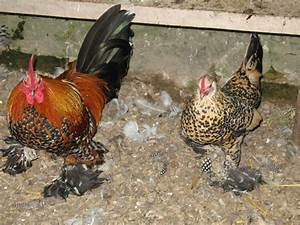
Label: chicken